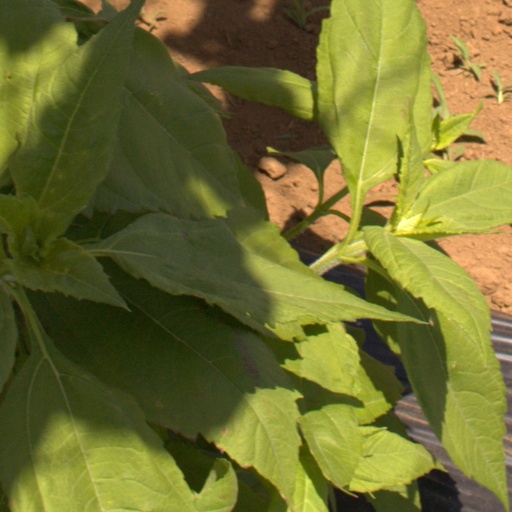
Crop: Jerusalem artichoke